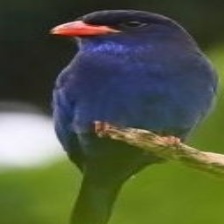
Species: ASIAN DOLLARD BIRD
Scientific name: EURYSTOMUS ORIENTALIS